Mopsus mormon

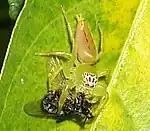
Female "Mopsus mormon" eating a fly

At 12 mm (female), this is one of Australia's larger jumping spiders, and very common in Queensland. It also occurs in New Guinea, northern New South Wales, the Northern Territory, northern Tasmania and Western Australia.